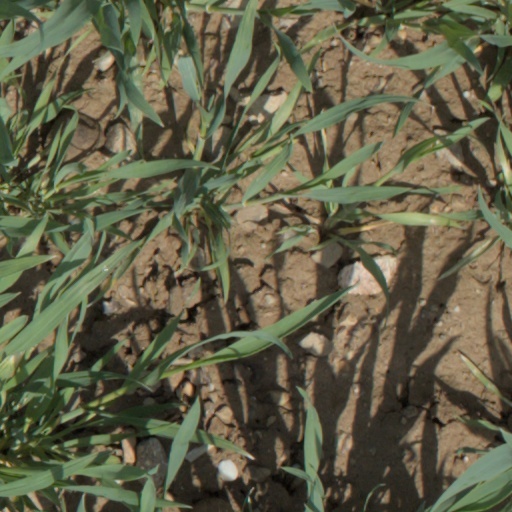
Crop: wheat